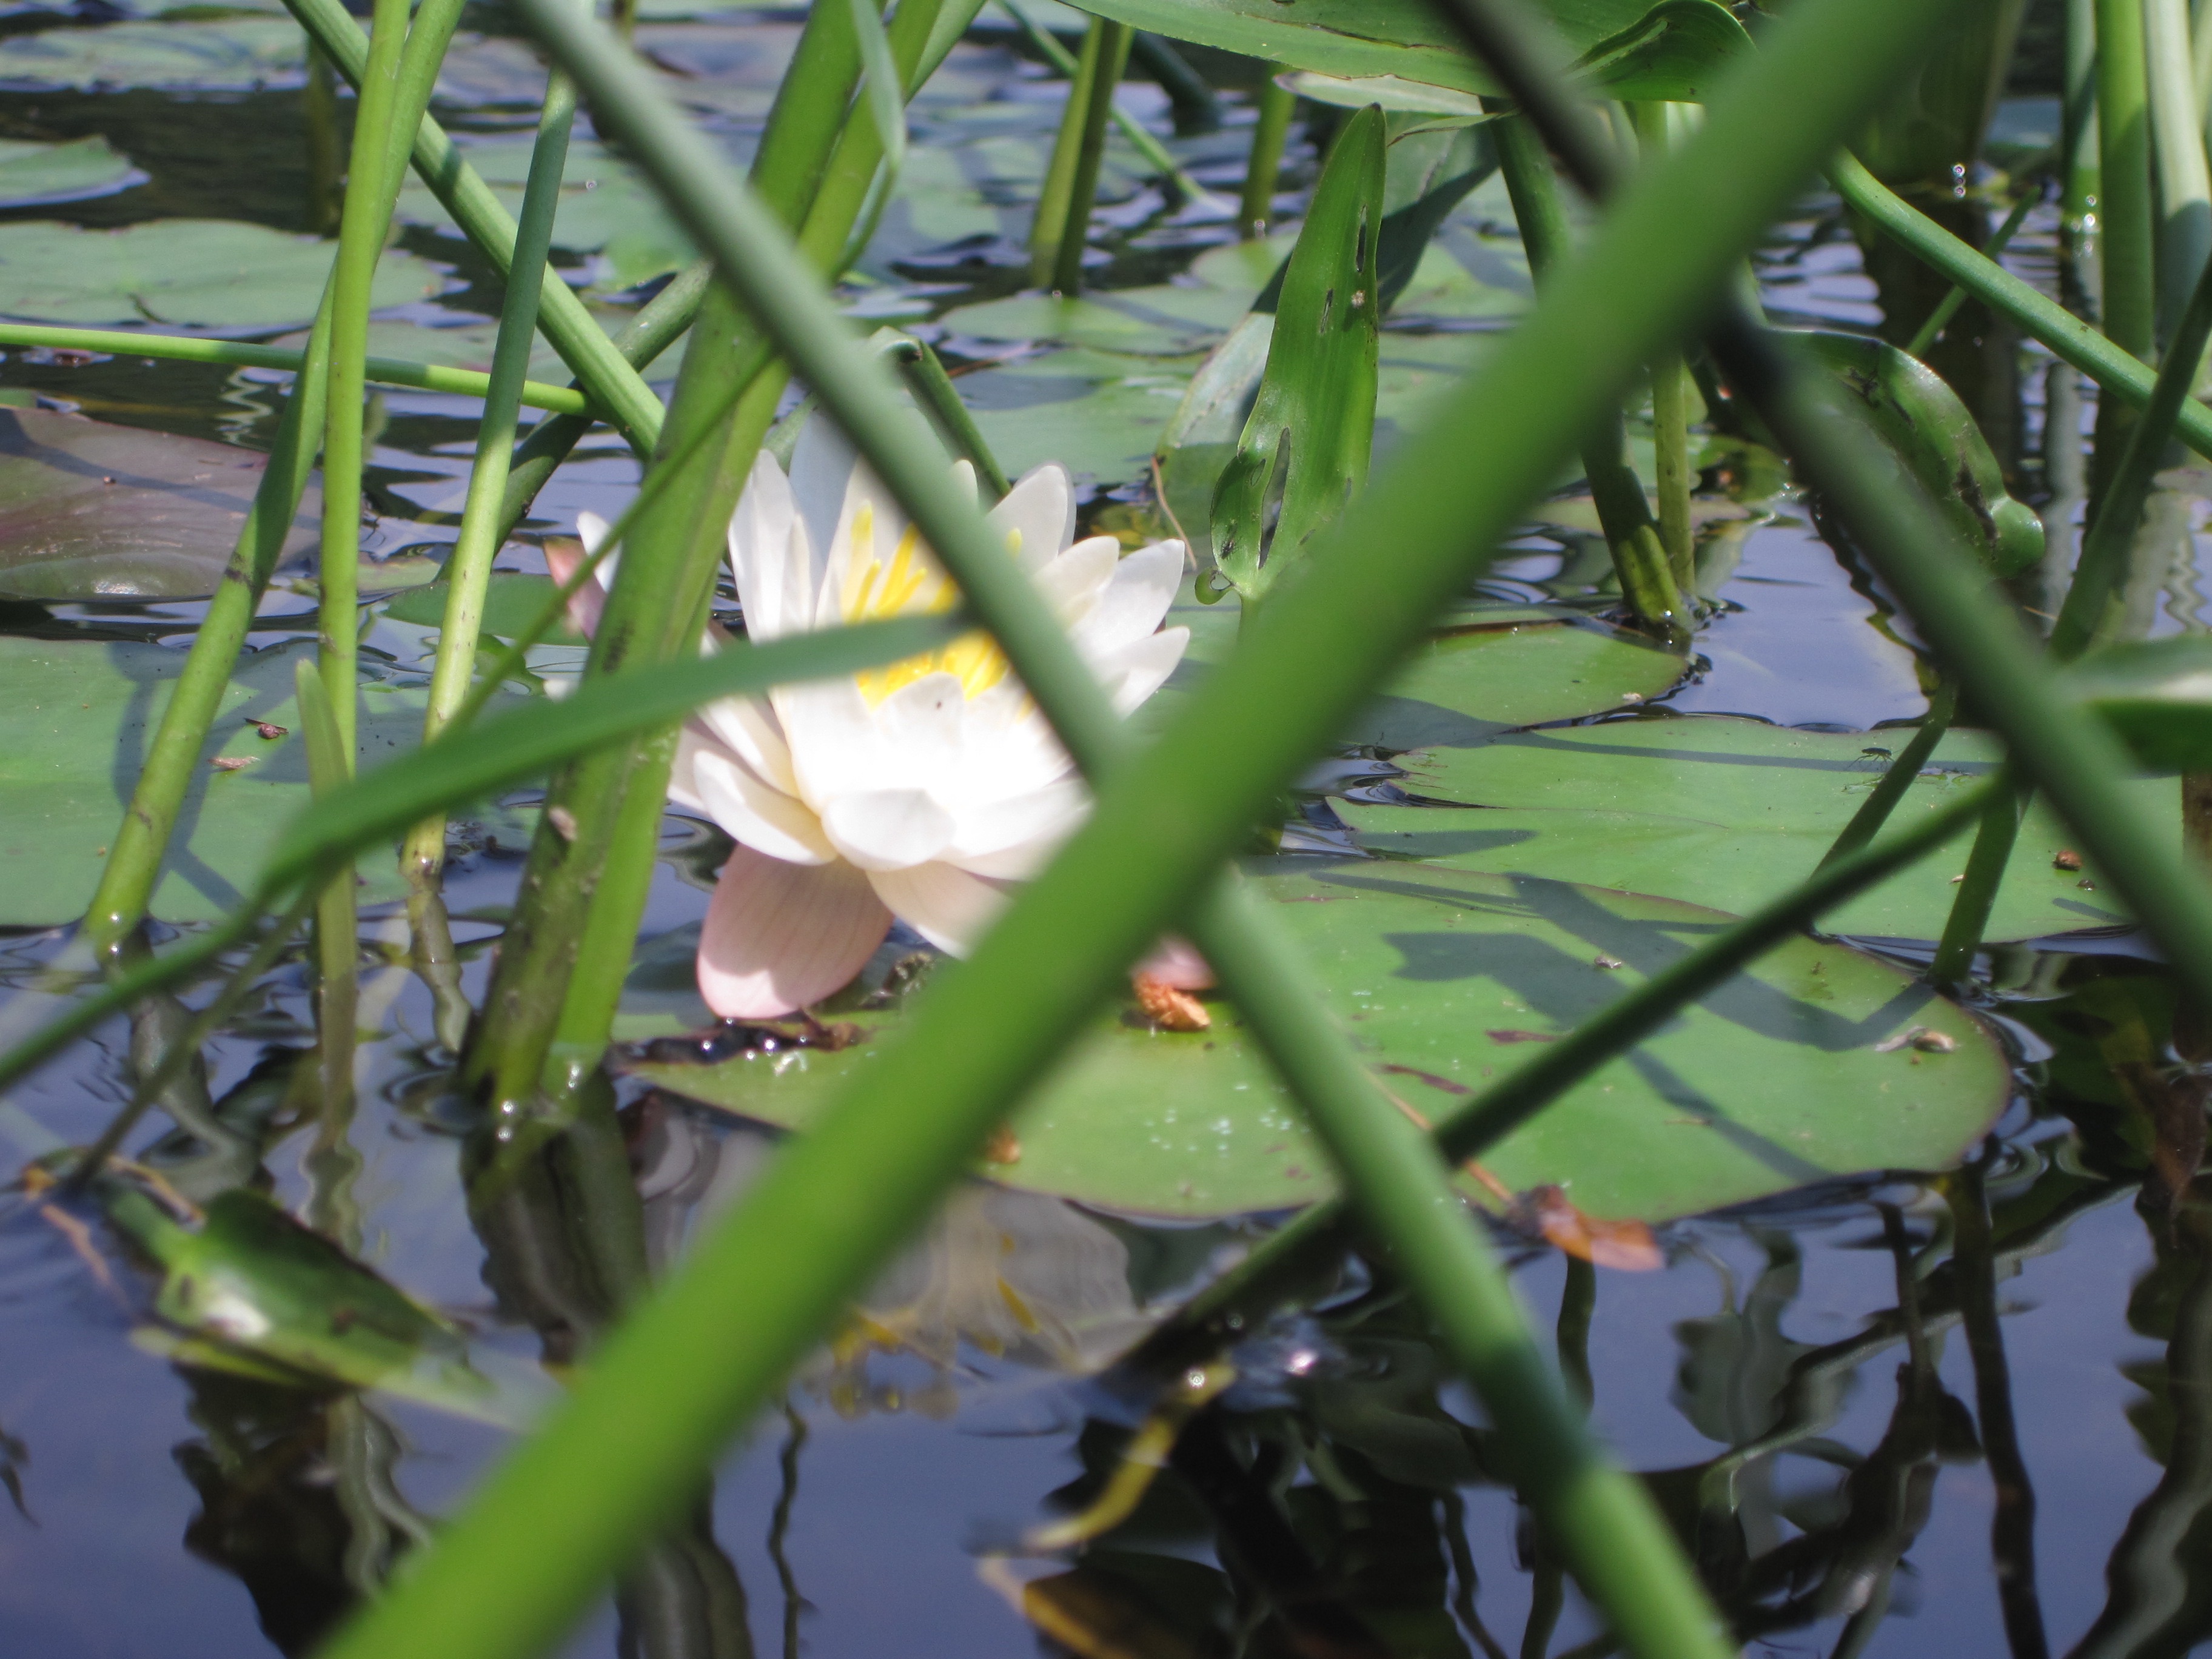
branch, plant, flower, food, green, produce, vegetable, botany, flora, fauna, flowering plant, grass family, plant stem, land plant